Ghost River Wilderness Area

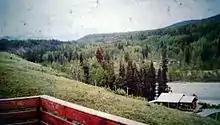
Ghost River Valley, Alberta (1970)

The Ghost River Wilderness Area is a provincially designated wilderness area in the Canadian Rockies of Alberta protecting the headwaters of the Ghost River. It was established in 1967 and it, as one of the three wilderness areas of Alberta, has the strictest form of government protection available in Canada. All development is forbidden, and only travel by foot is permitted. Hunting and fishing are not allowed. The other two wilderness areas are White Goat Wilderness Area and Siffleur Wilderness Area and together the three areas total .